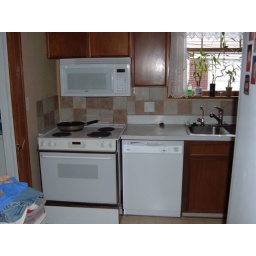
Dishwasher, stove and ceramic tile in the kitchen